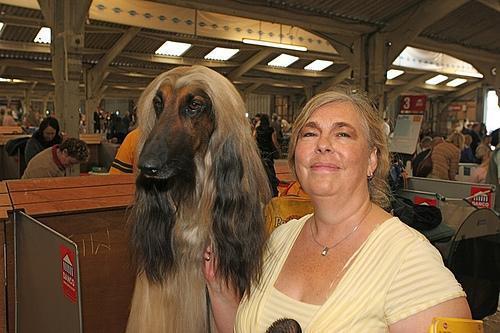
Afghan_hound